Antechinus

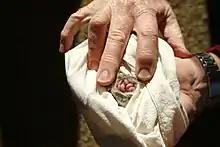
Pouch of agile antechinus ("A. agilis"), showing offspring inside

"Antechinus" do not have a complete pouch, as in other marsupials, but simply a flap of skin covering the teats. The number of teats in "Antechinus" species varies between different populations of the same species, and can be anywhere from six to 13. Populations in which females have six teats are found in lower latitudes where the environment is more stable. In higher latitudes, there are populations with eight to 12 nipples. Odd numbers of teats only occur in transition zones and probably occur when populations with a different number of teats mate. The number of nipples is thought to correlate with the number of young that can be supported. In more seasonal environments, where more nipples occur, there is a larger increase in the availability of food for supporting the young. Females with fewer nipples are more likely to survive until the next breeding season. This is thought to be because it is less stressful to raise a smaller litter. The rate of survival of females to reproduce twice differs between species. The larger species, e.g. "A. swainsonii" are more likely to survive to reproduce for a second time.